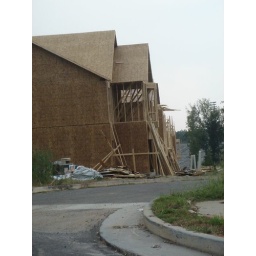
house in building progress